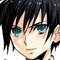
Portrait style: Anime Portrait